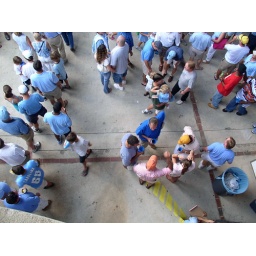
blue over red in numbers of shirts